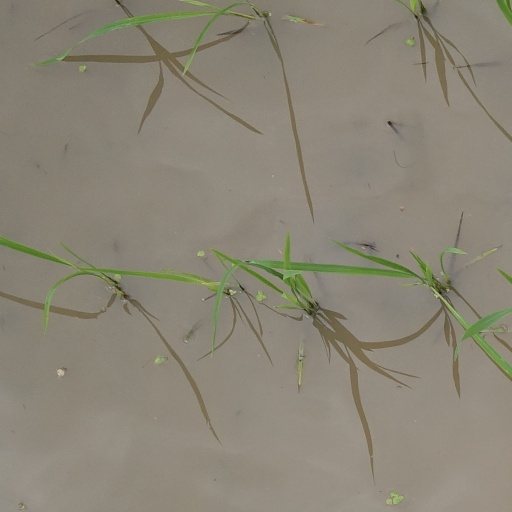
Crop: rice